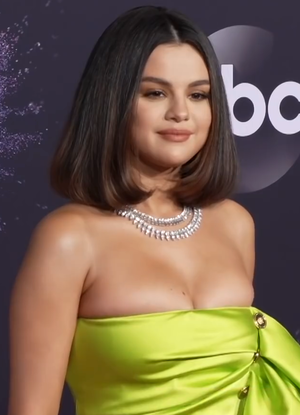
Selena Gomez, née le 22 juillet 1992 à Grand Prairie, au Texas, est une chanteuse, actrice et productrice américaine.